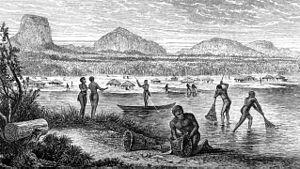
Le Ruvuma, appelé Rovuma au Mozambique, est un fleuve situé dans l'est de l'Afrique, et qui forme durant la majeure partie de son parcours la frontière entre le Mozambique et la Tanzanie.